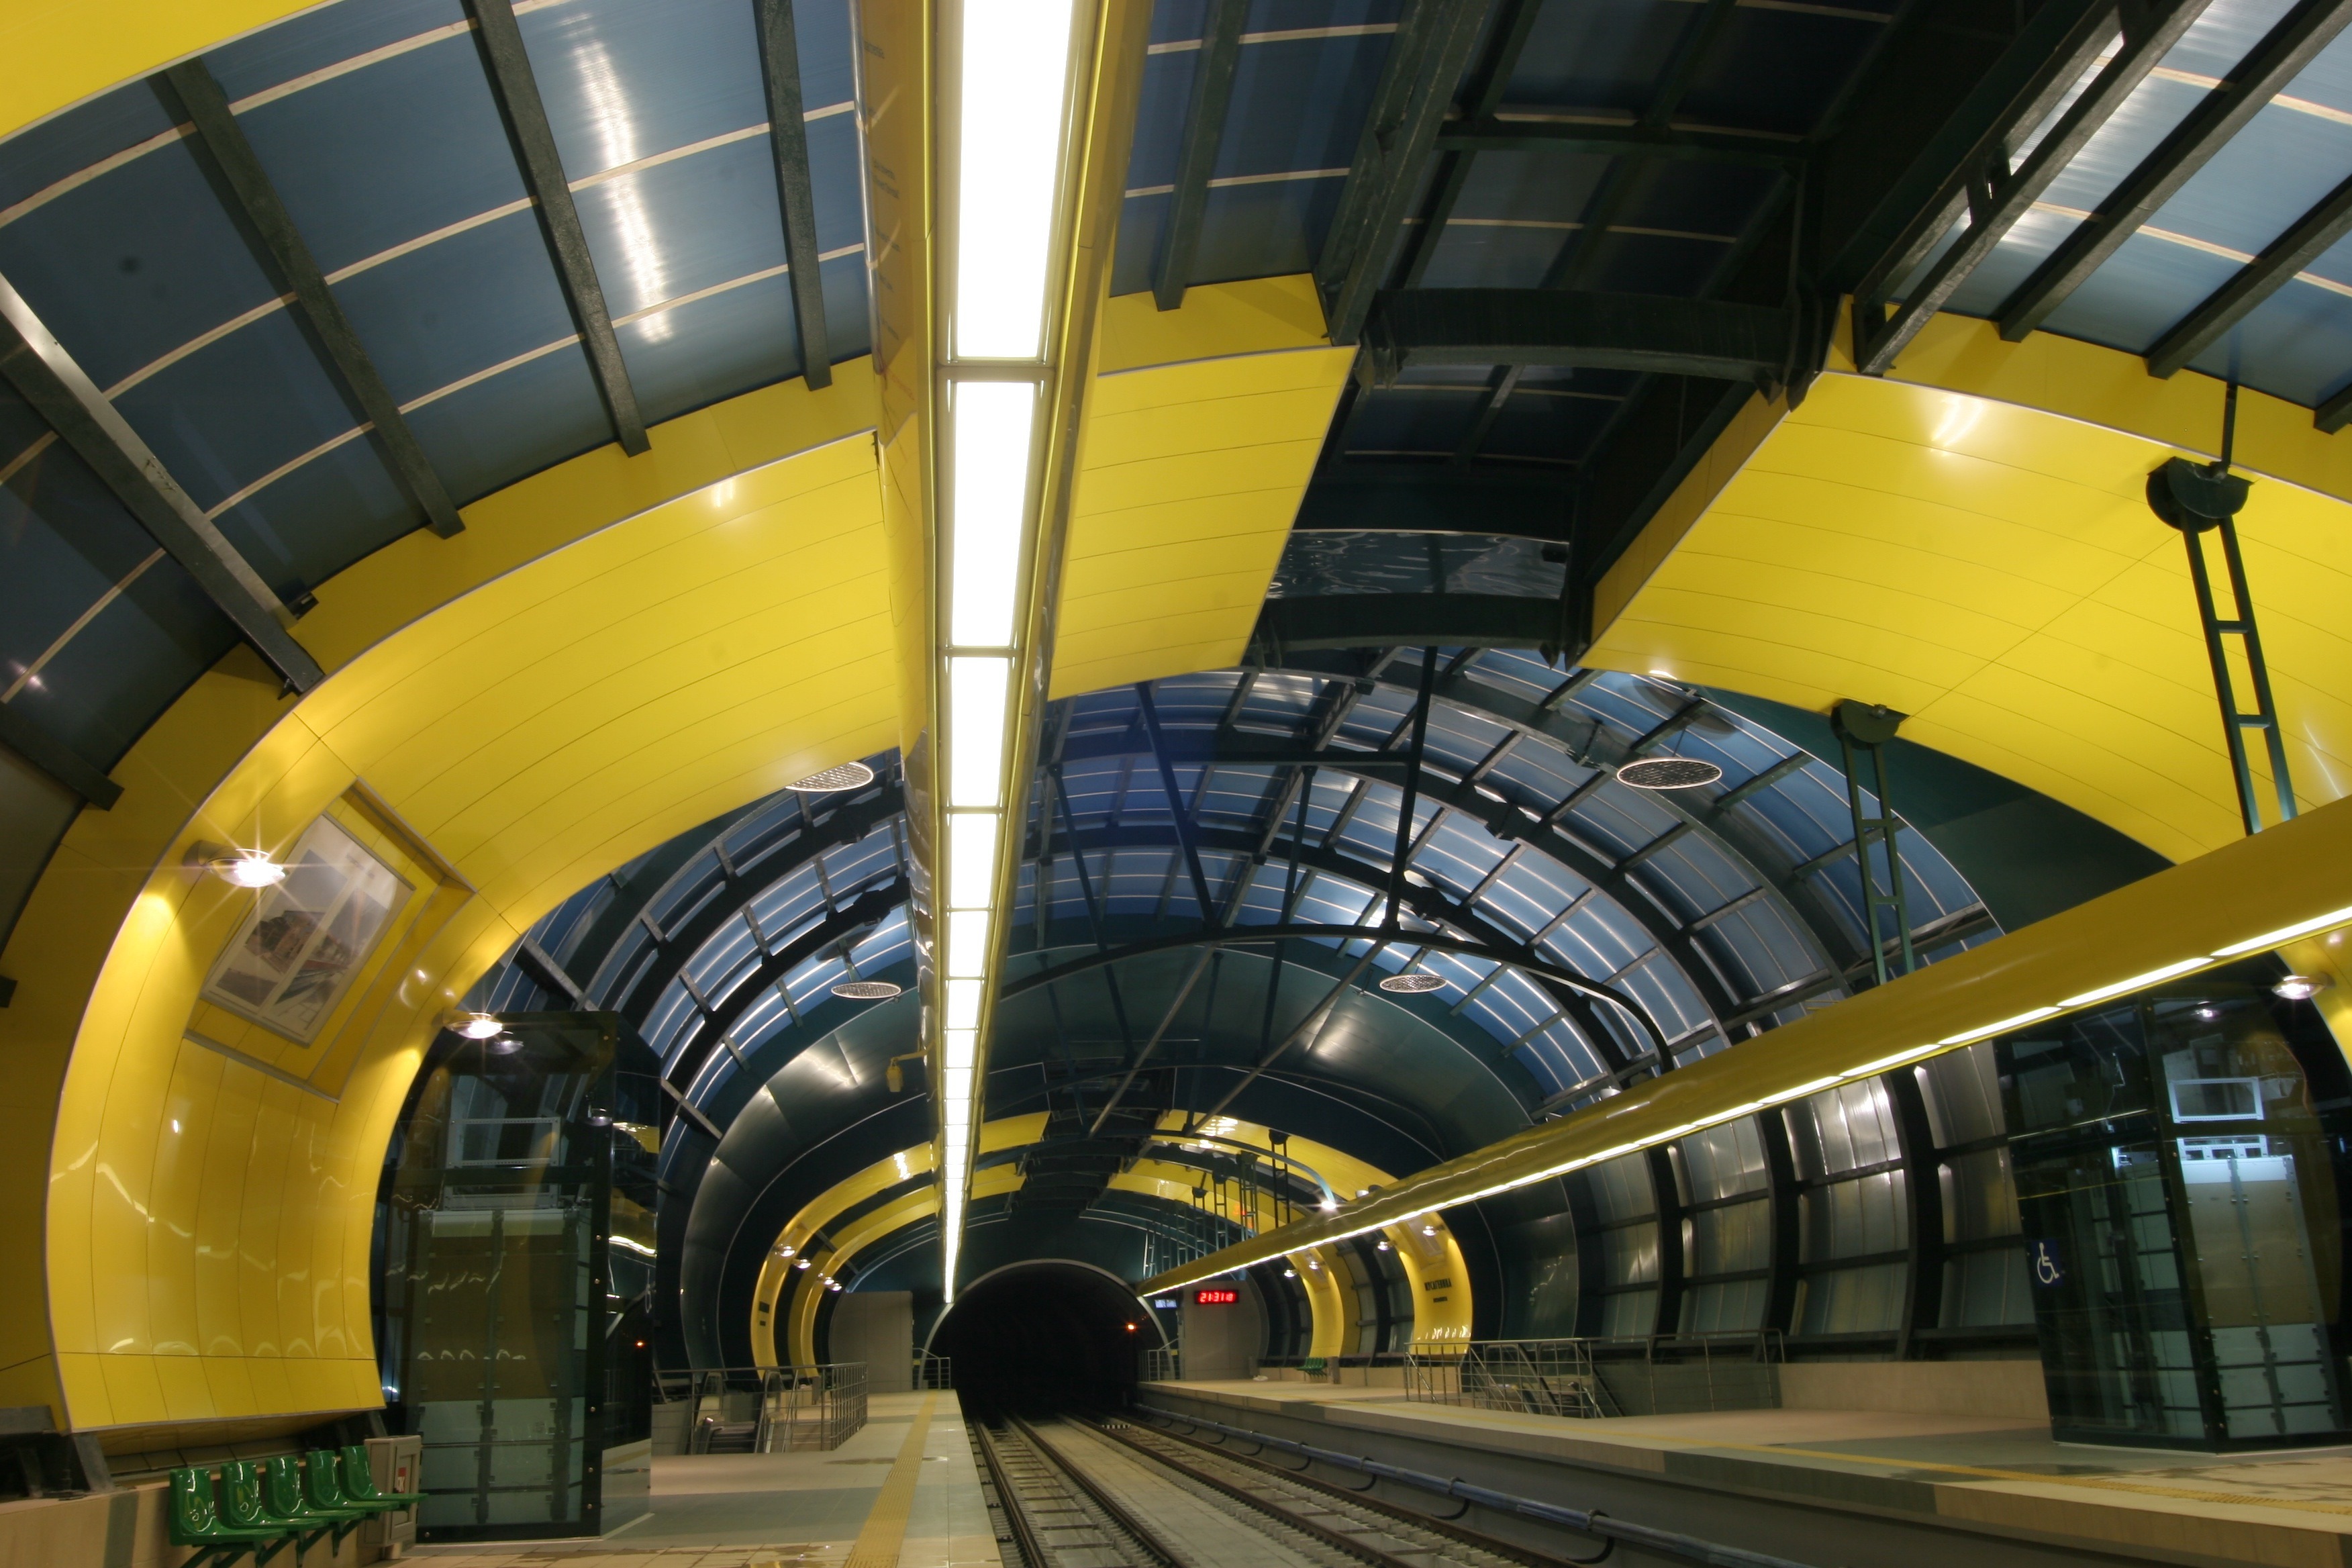
architecture, railway, railroad, night, building, city, urban, tunnel, subway, transportation, transport, evening, station, platform, public transport, metro station, tracks, lights, infrastructure, depot, cities, bulgaria, sofia, mass transit, rapid transit